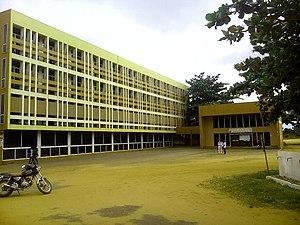
ILACI CAMPUS BÉNIN
L'université d'Abomey-Calavi est une université publique béninoise située dans la commune d'Abomey-Calavi, près de Cotonou, dans le sud du pays.